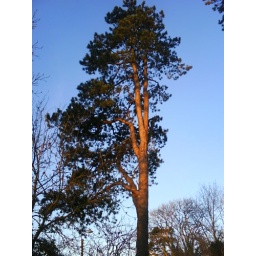
white rock in december